St. Eugene Cemetery

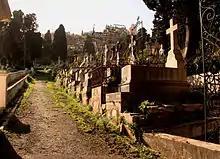
View of graves at St. Eugene, with the Notre Dame d'Afrique in the background. March 9th 2007.

St. Eugene Cemetery is one of the most famous cemeteries in Algeria. It is situated in a suburb of the city of Algiers in the commune of Bologhine. Covering an area of 14.5 hectares, it lies at the foot of Notre Dame d'Afrique, and is maintained by twenty employees In 2012, the President of the French Republic François Hollande visited it.